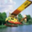
Label: airplane